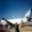
Label: airplane